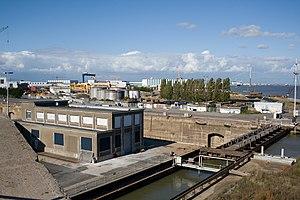
Saint-Nazaire, porte sud de la Forme Joubert avec le local des pompes.
La forme Joubert, est une forme de radoub située dans le port de Saint-Nazaire, qui fait également office d'écluse donnant accès au bassin de Penhoët depuis l'estuaire de la Loire. C'est un lieu emblématique de la construction navale à Saint-Nazaire. Elle appartient au Grand port maritime de Nantes-Saint-Nazaire.
L’opération Chariot fut une attaque britannique pendant la Seconde Guerre mondiale sur le port de Saint-Nazaire. Elle fut menée par les Combined Operations de Lord Mountbatten, afin de rendre inutilisables certains équipements du port et en particulier la forme Joubert, faisant de Saint-Nazaire le seul port de France à pouvoir accueillir le Tirpitz, plus gros cuirassé de la Marine allemande encore en service à ce moment-là.